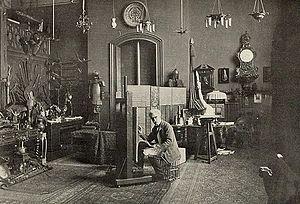
La rue de Bruxelles est une voie du 9ᵉ arrondissement de Paris, en France.